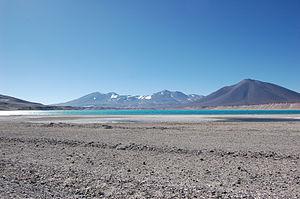
Le lac Laguna Verde.